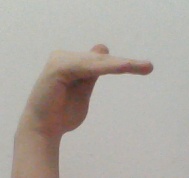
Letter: khaa